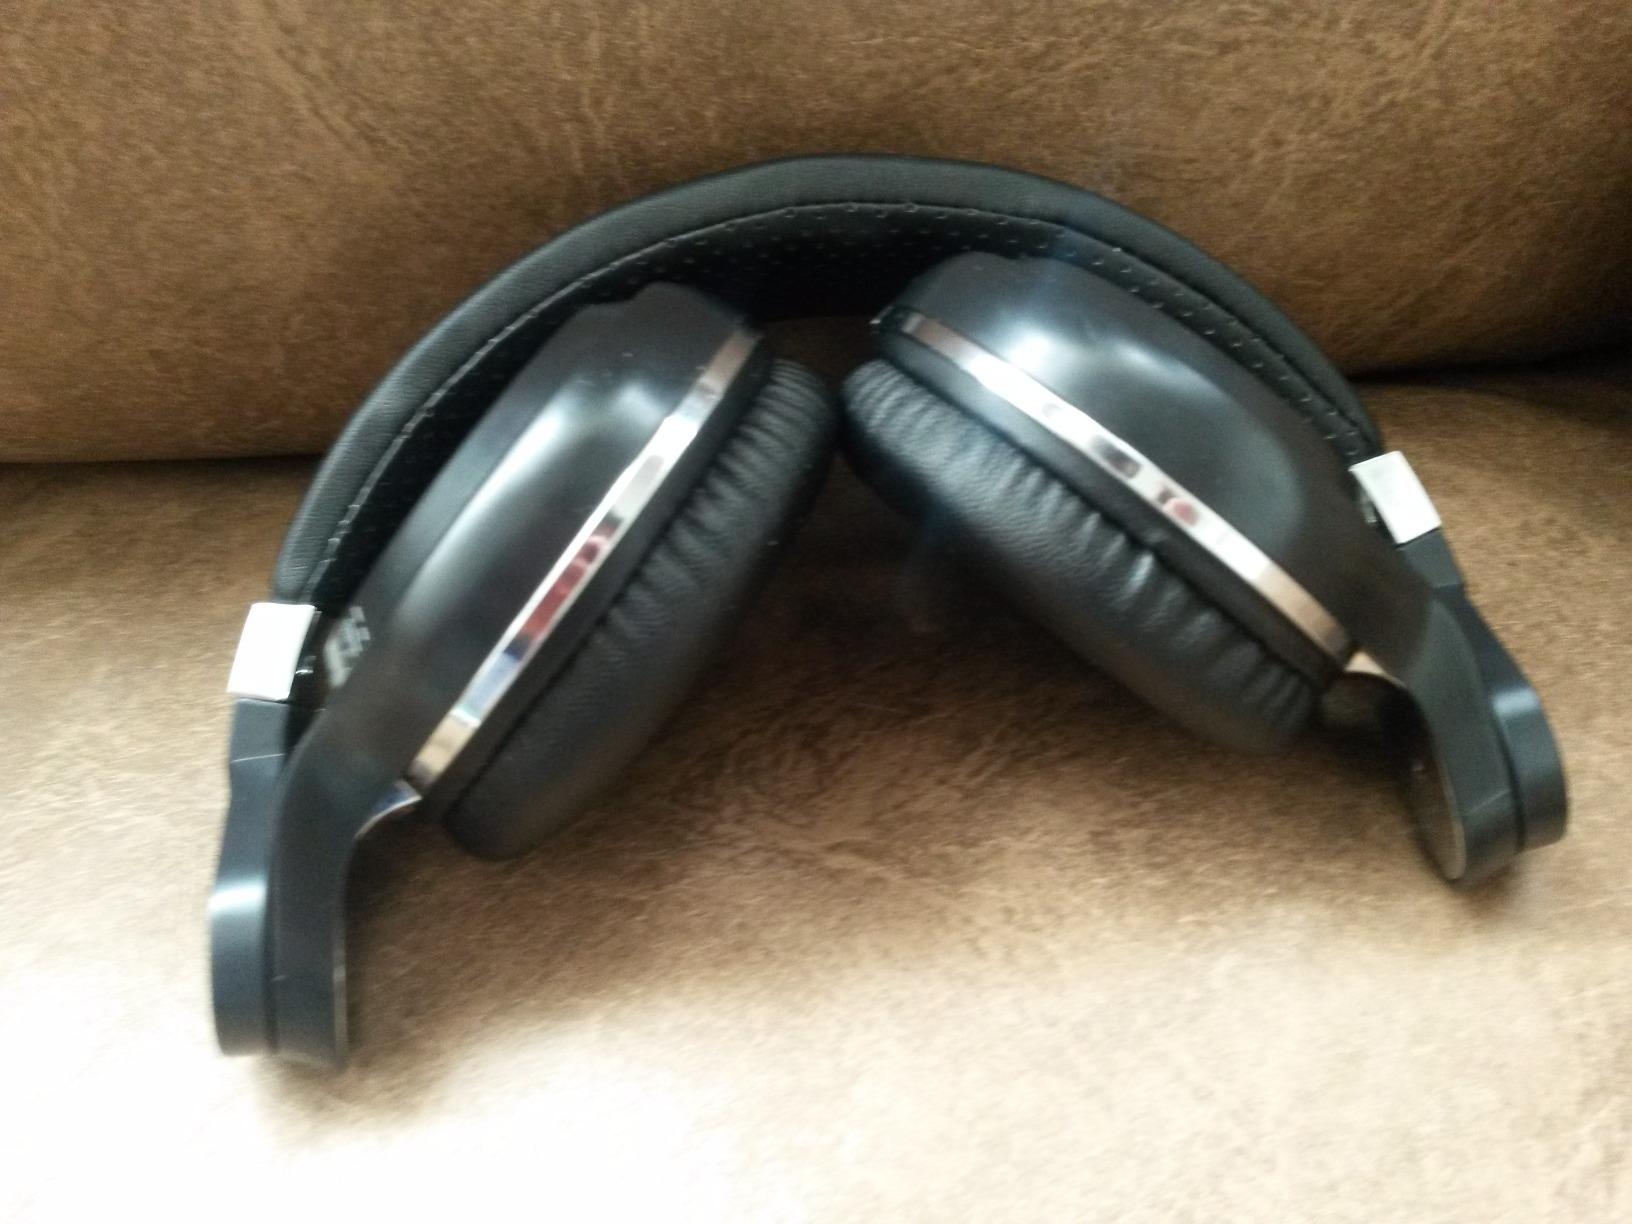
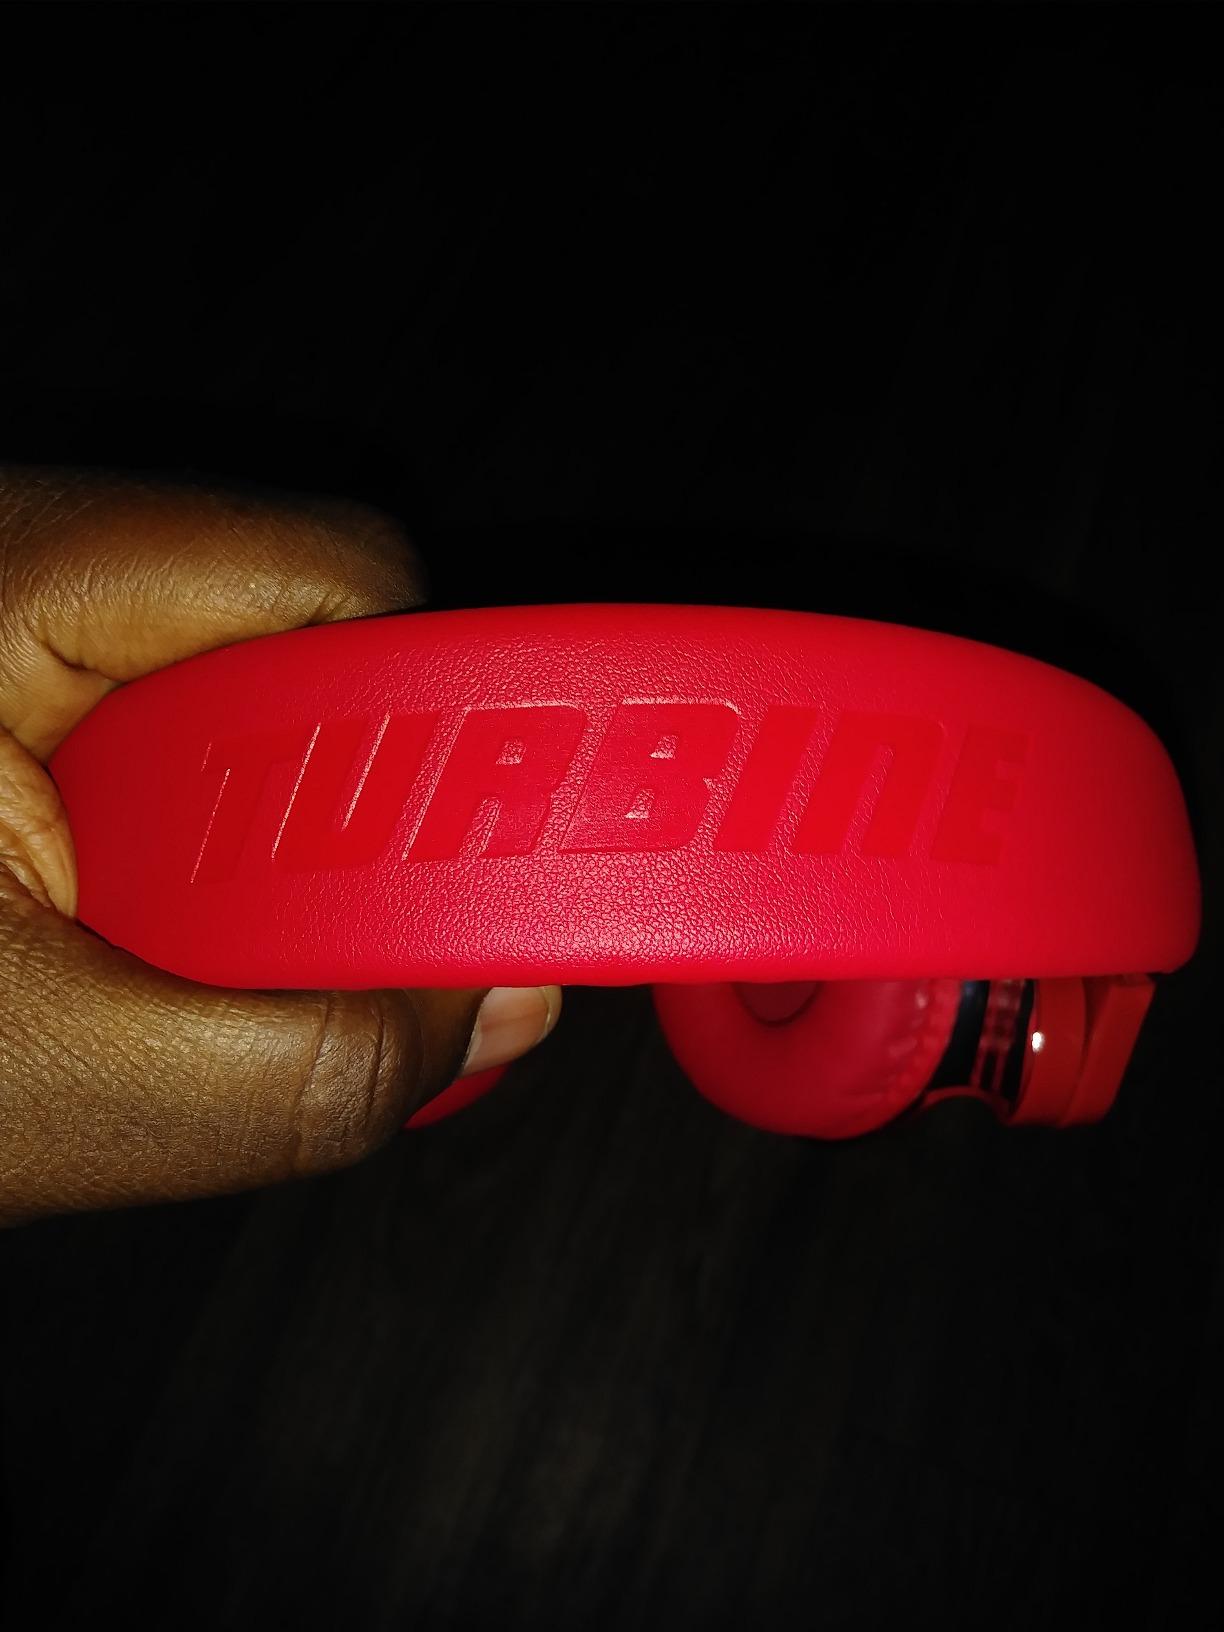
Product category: headphones
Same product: no